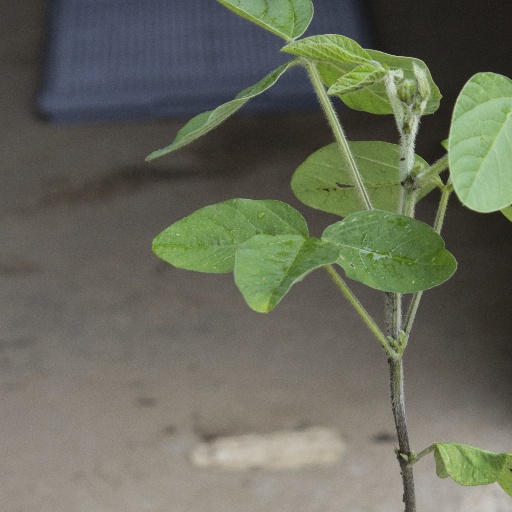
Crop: soybean